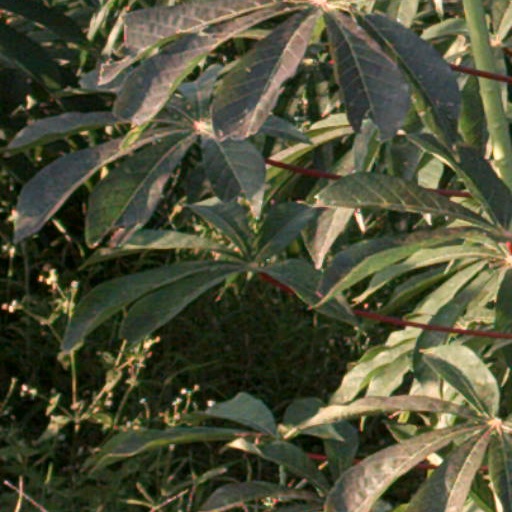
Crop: cassava